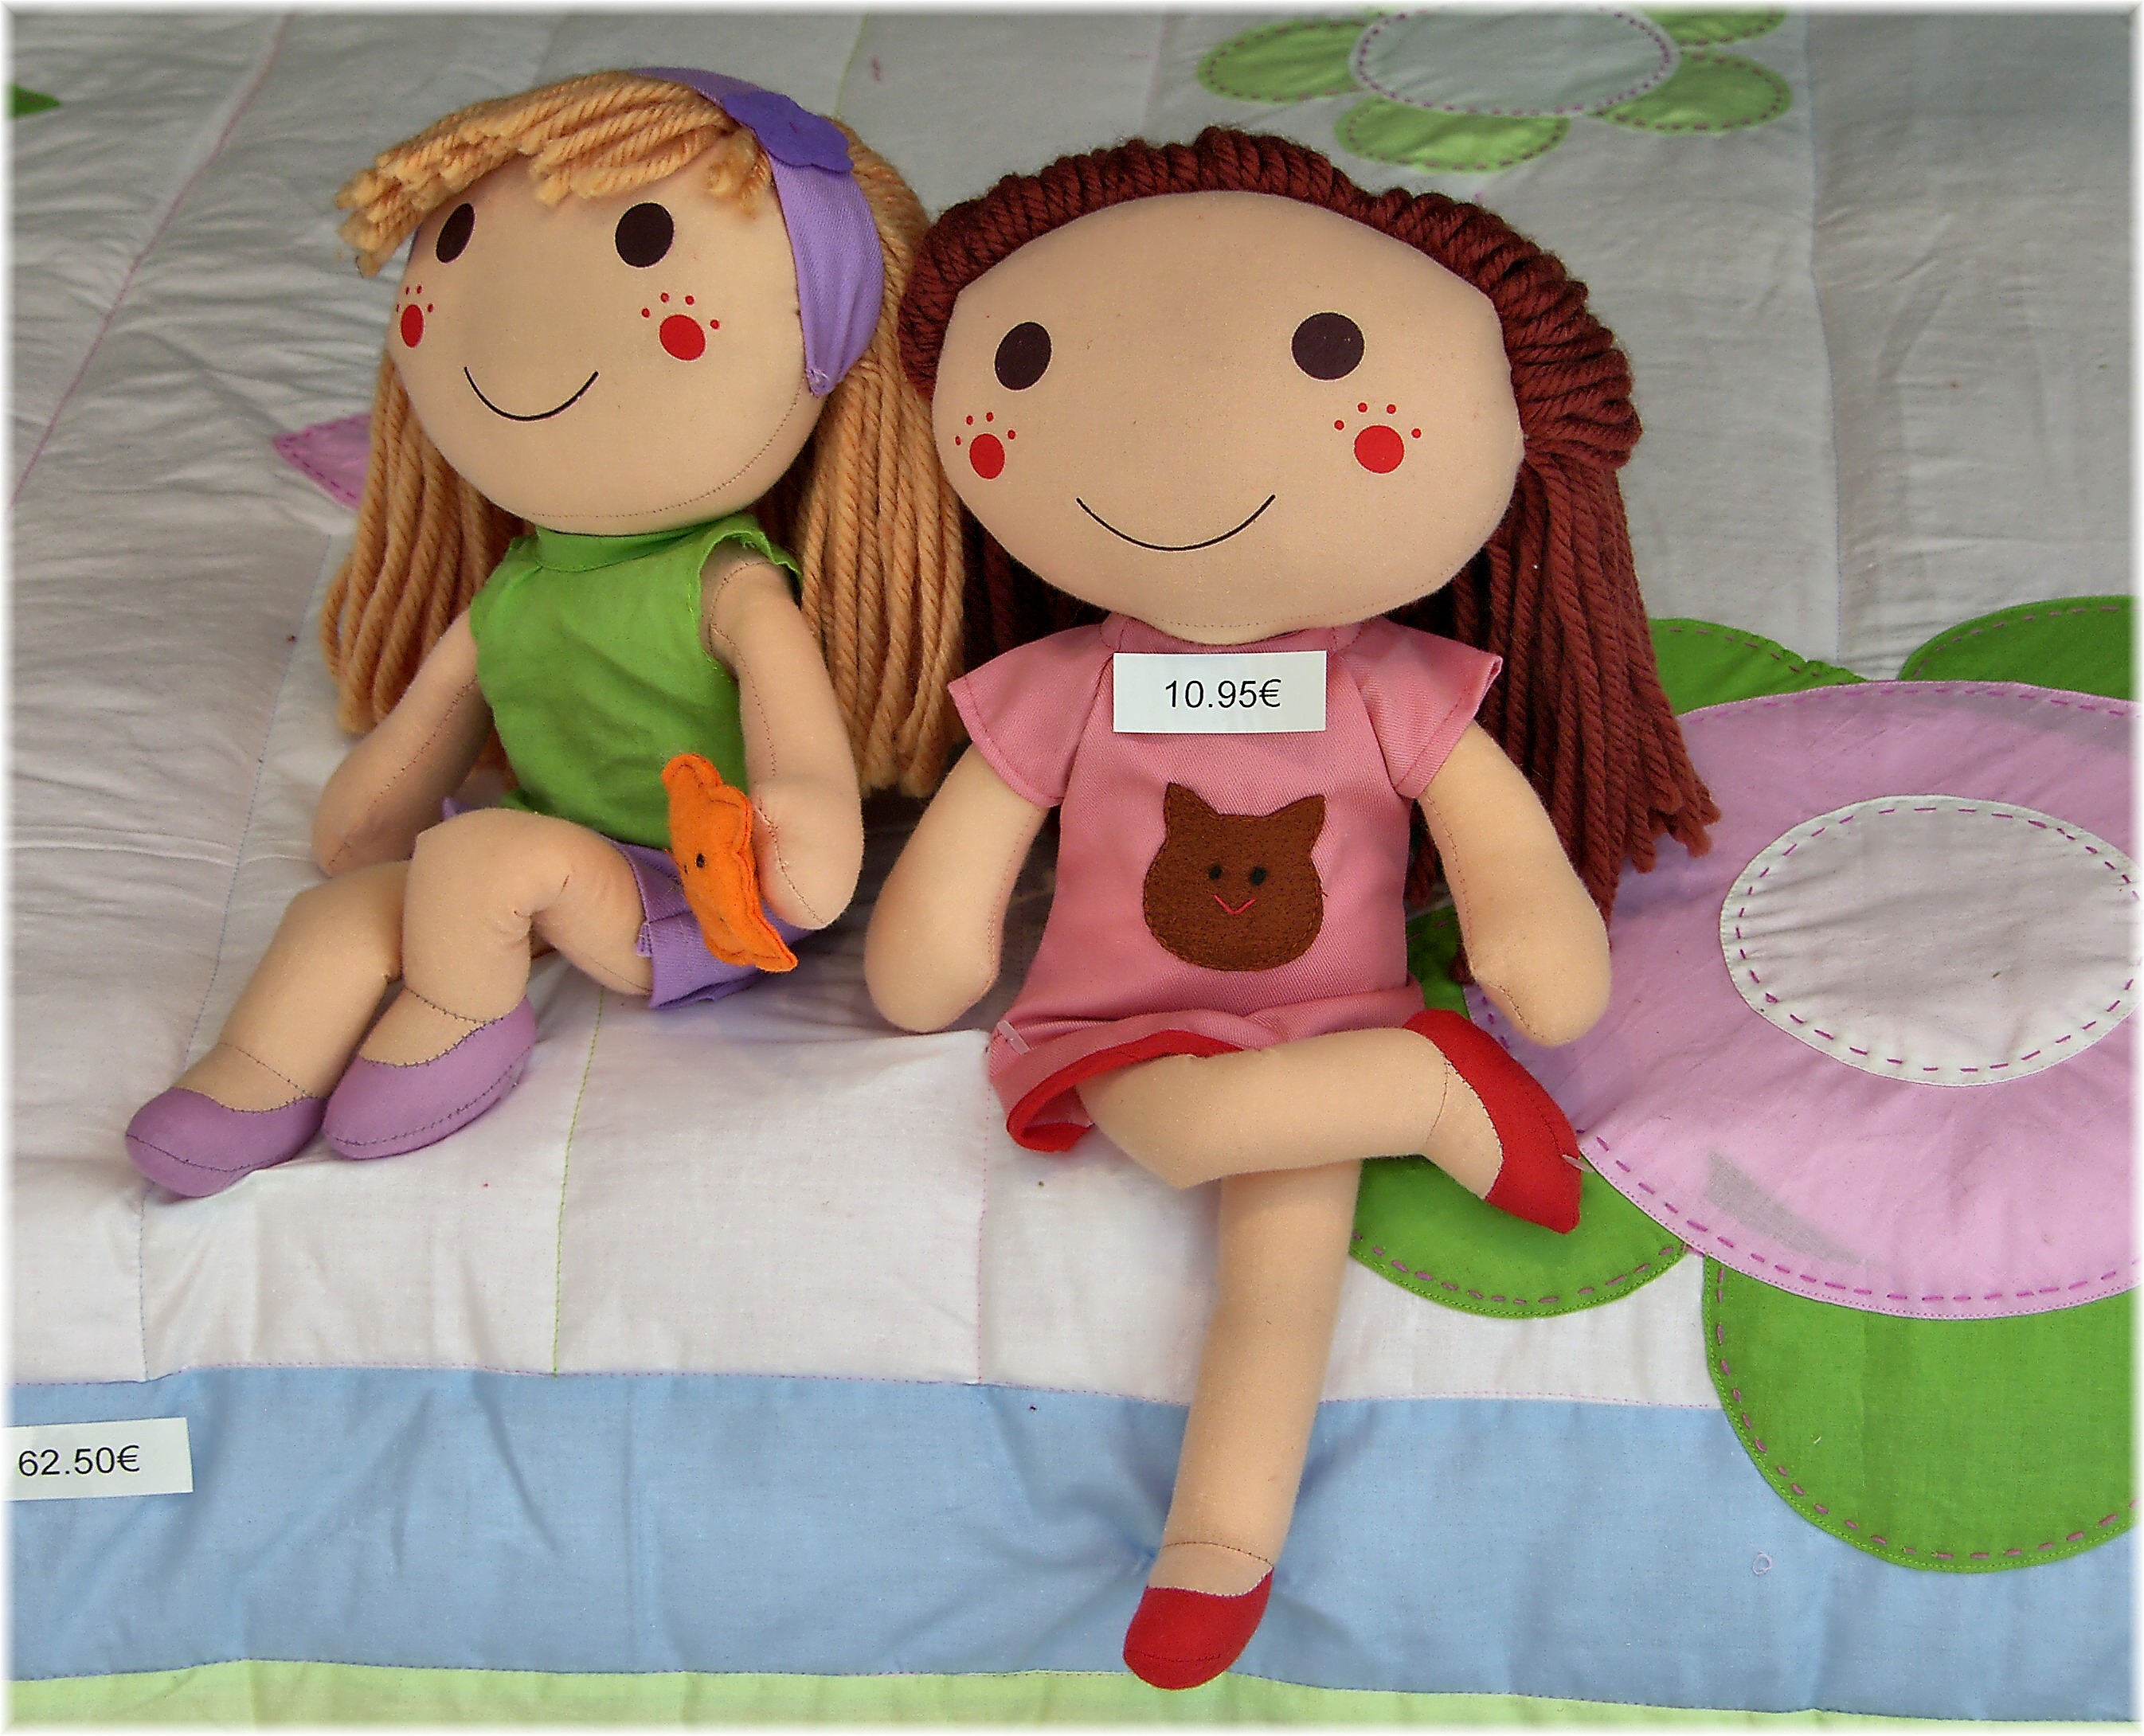
play, toy, textile, doll, plush, stuffed toy